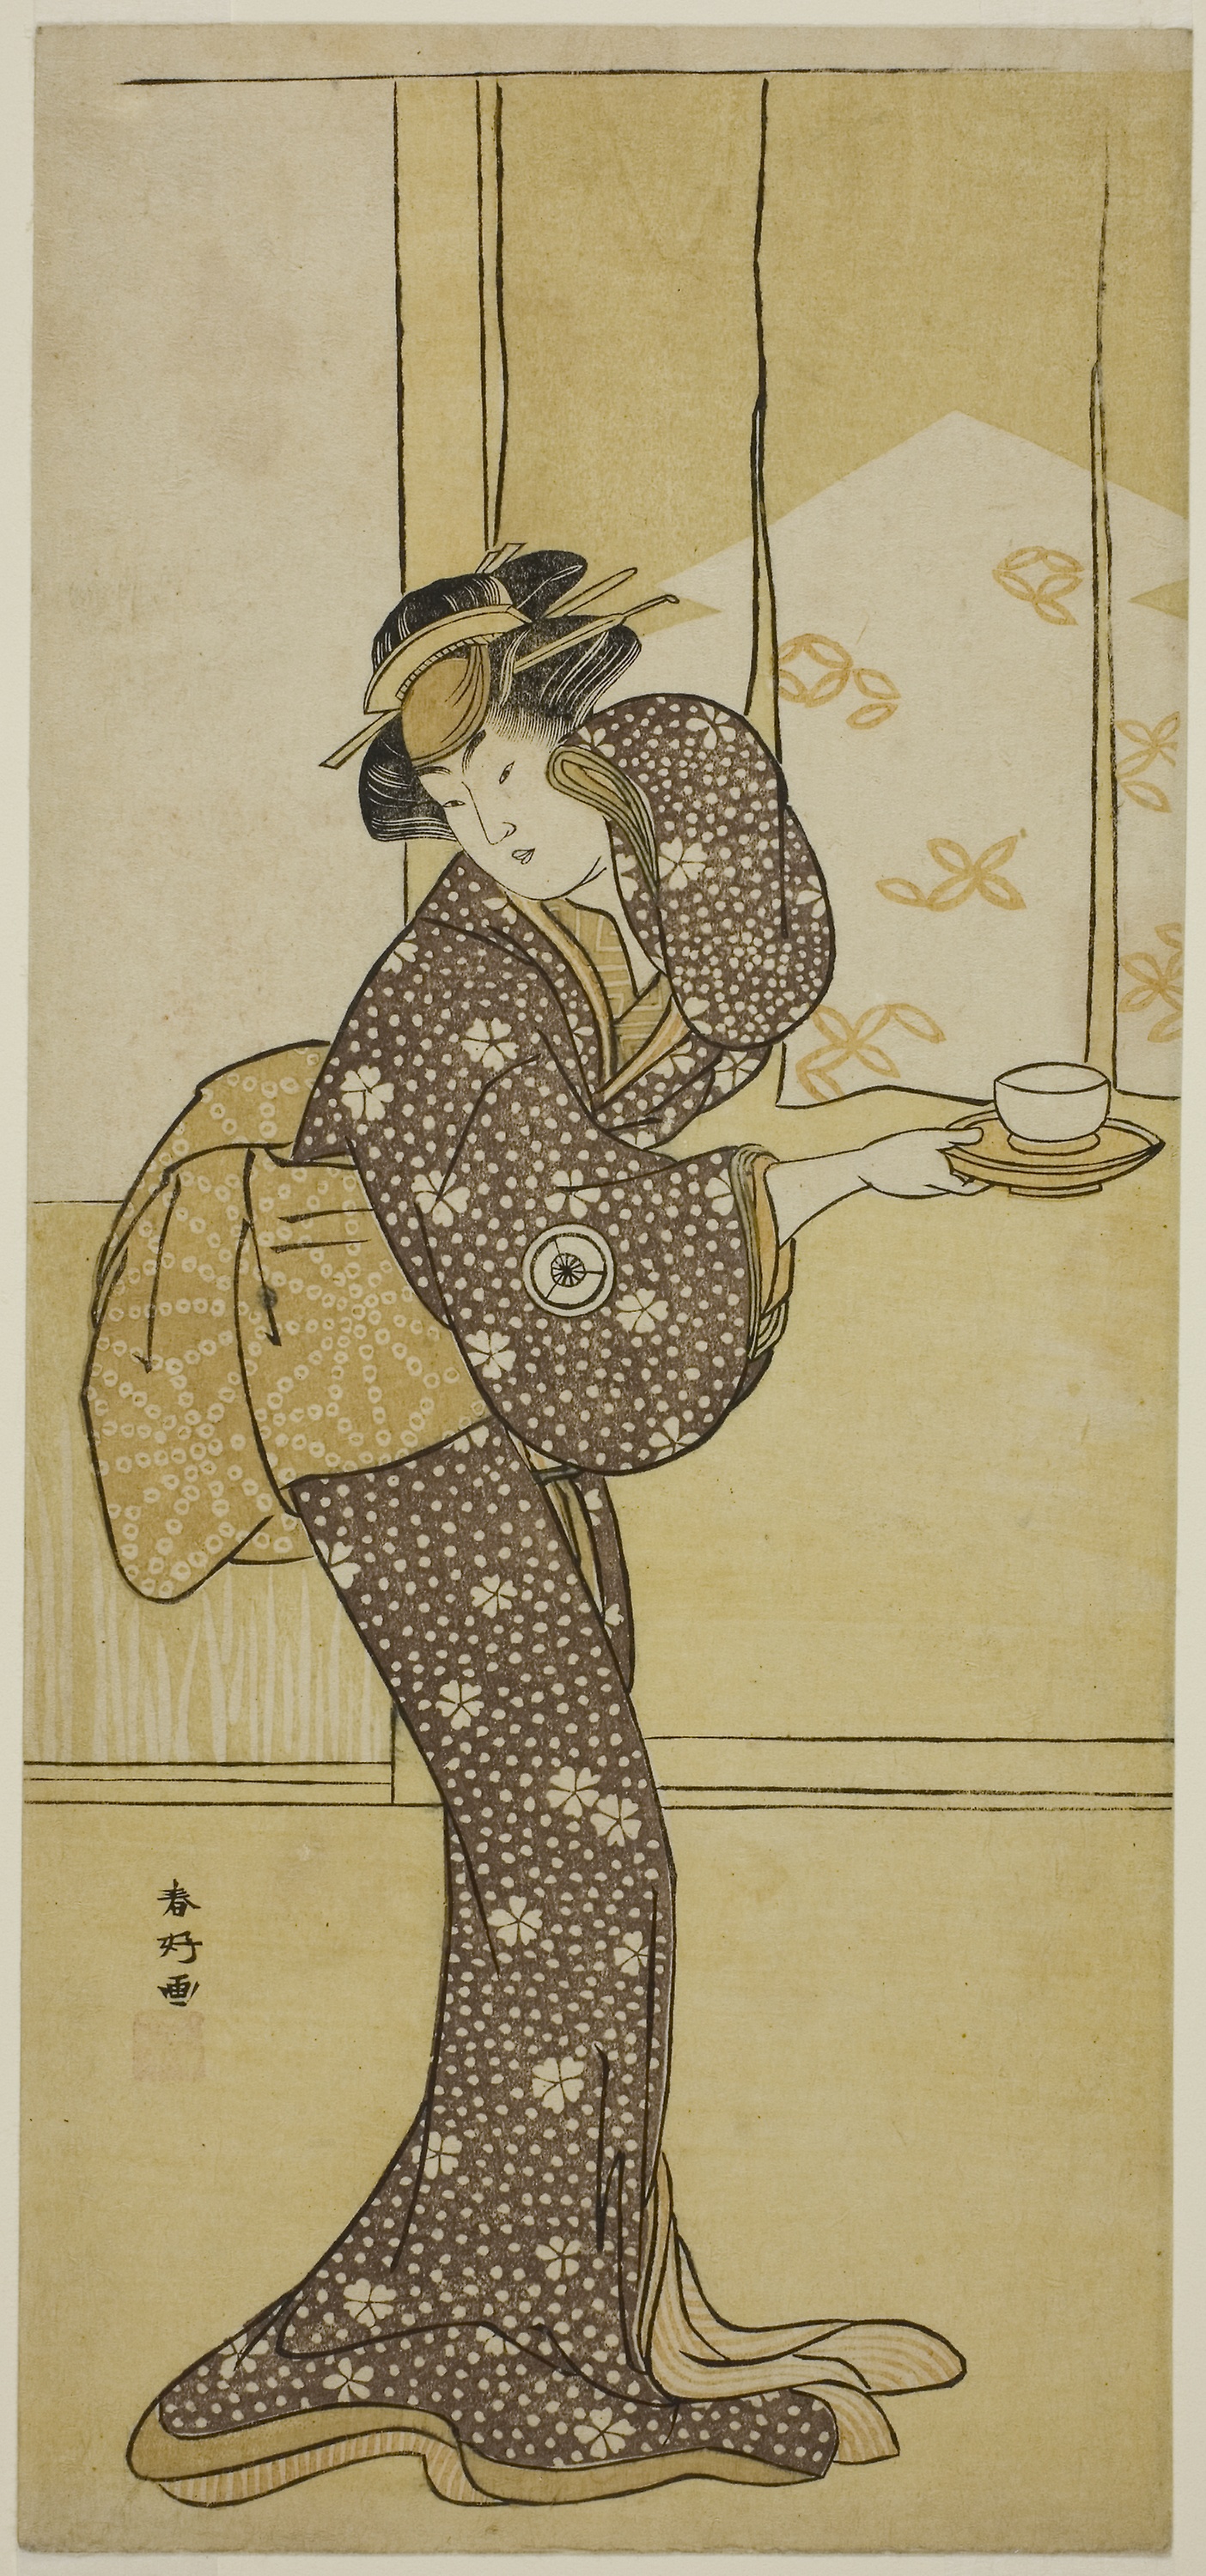
art, illustration, musical instrument